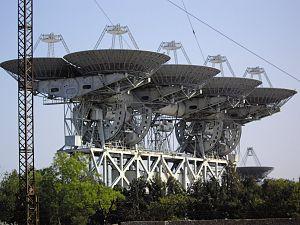
Le réseau russe de communication avec l'espace lointain est un réseau d'antennes paraboliques et de moyens de communication chargé d'assurer le suivi des missions spatiales de la Russie se déroulant dans le système solaire ou en orbite haute. Ces missions se caractérisent par la faiblesse des signaux radio qui nécessite de disposer d'antennes paraboliques de grands diamètre avec des capacités de pointage fin. Ce réseau est également utilisé pour des observations radar du système solaire et de l'Univers. Comportant plusieurs stations réparties sur le territoire de l'ancienne Union soviétique, il a été progressivement mis en place à compter du début des années 1960 dans le cadre du développement du programme spatial soviétique. Les trois stations principales sont situées au lac Ours près de Moscou à Oussouriisk en Sibérie orientale près de Vladivostok et à Eupatoria en Crimée. Le centre de contrôle se trouve à Moscou.